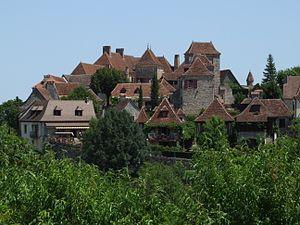
Loubressac, Lot, FRANCE